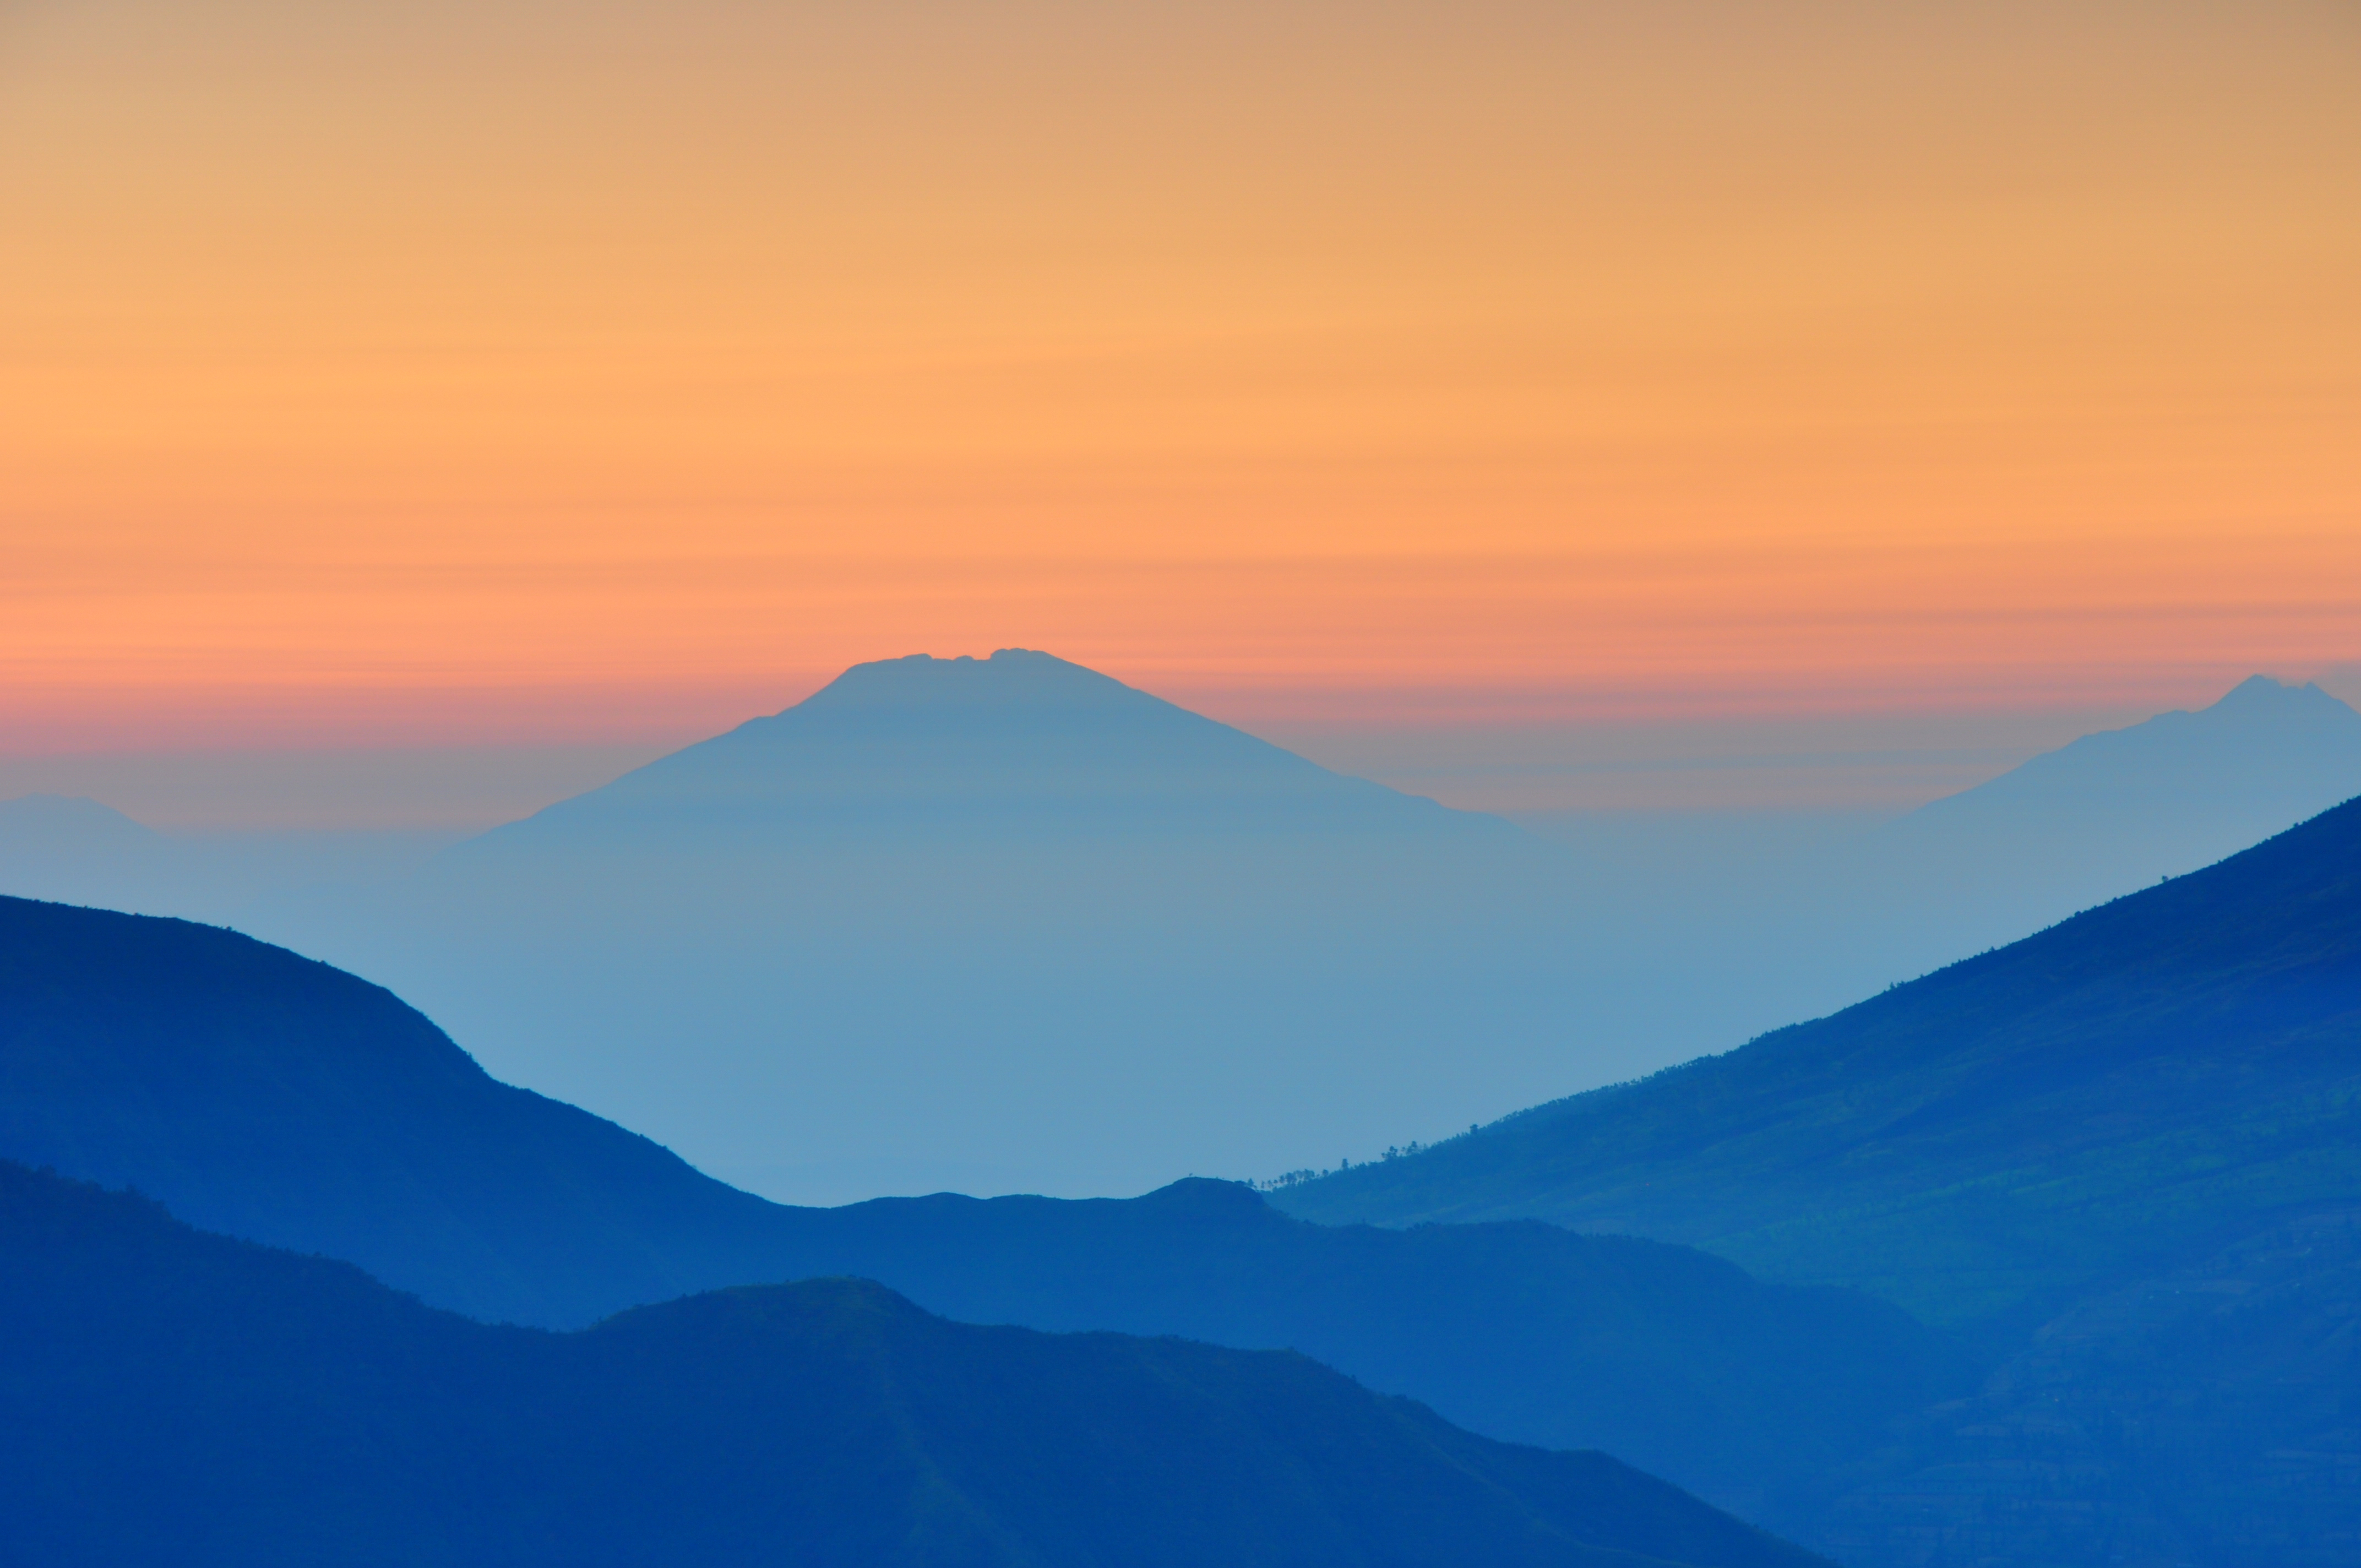
landscape, horizon, mountain, cloud, sunrise, sunset, morning, hill, dawn, mountain range, dusk, orange, colourful, scenery, blue, colorful, plain, plateau, afterglow, landform, hd wallpaper, geographical feature, mountainous landforms, free wallpaper, desktop backgrounds